Michigan–Notre Dame football rivalry

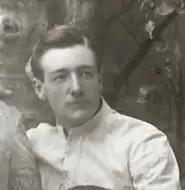
George DeHaven wrote to Brother Paul at Notre Dame in October 1887, describing the new game being played at Michigan.

The first game took place on November 23, 1887. Michigan had been playing football since May 30, 1879. Two players on Michigan's 1887 team, George Winthrop DeHaven, Jr. and William Warren Harless, had previously attended Notre Dame. In October 1887, DeHaven wrote to Brother Paul, who ran Notre Dame's intramural athletics program, telling him about the new game of football. Michigan had planned a game in Chicago on Thanksgiving Day, and the three men, DeHaven, Harless and Brother Paul, persuaded their respective schools to play a football match on the Notre Dame campus on the day before Thanksgiving.